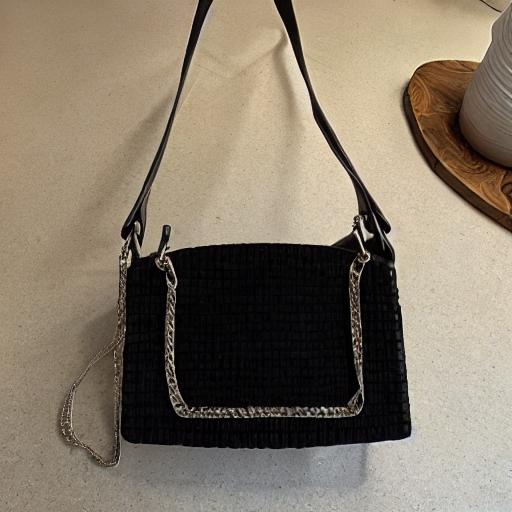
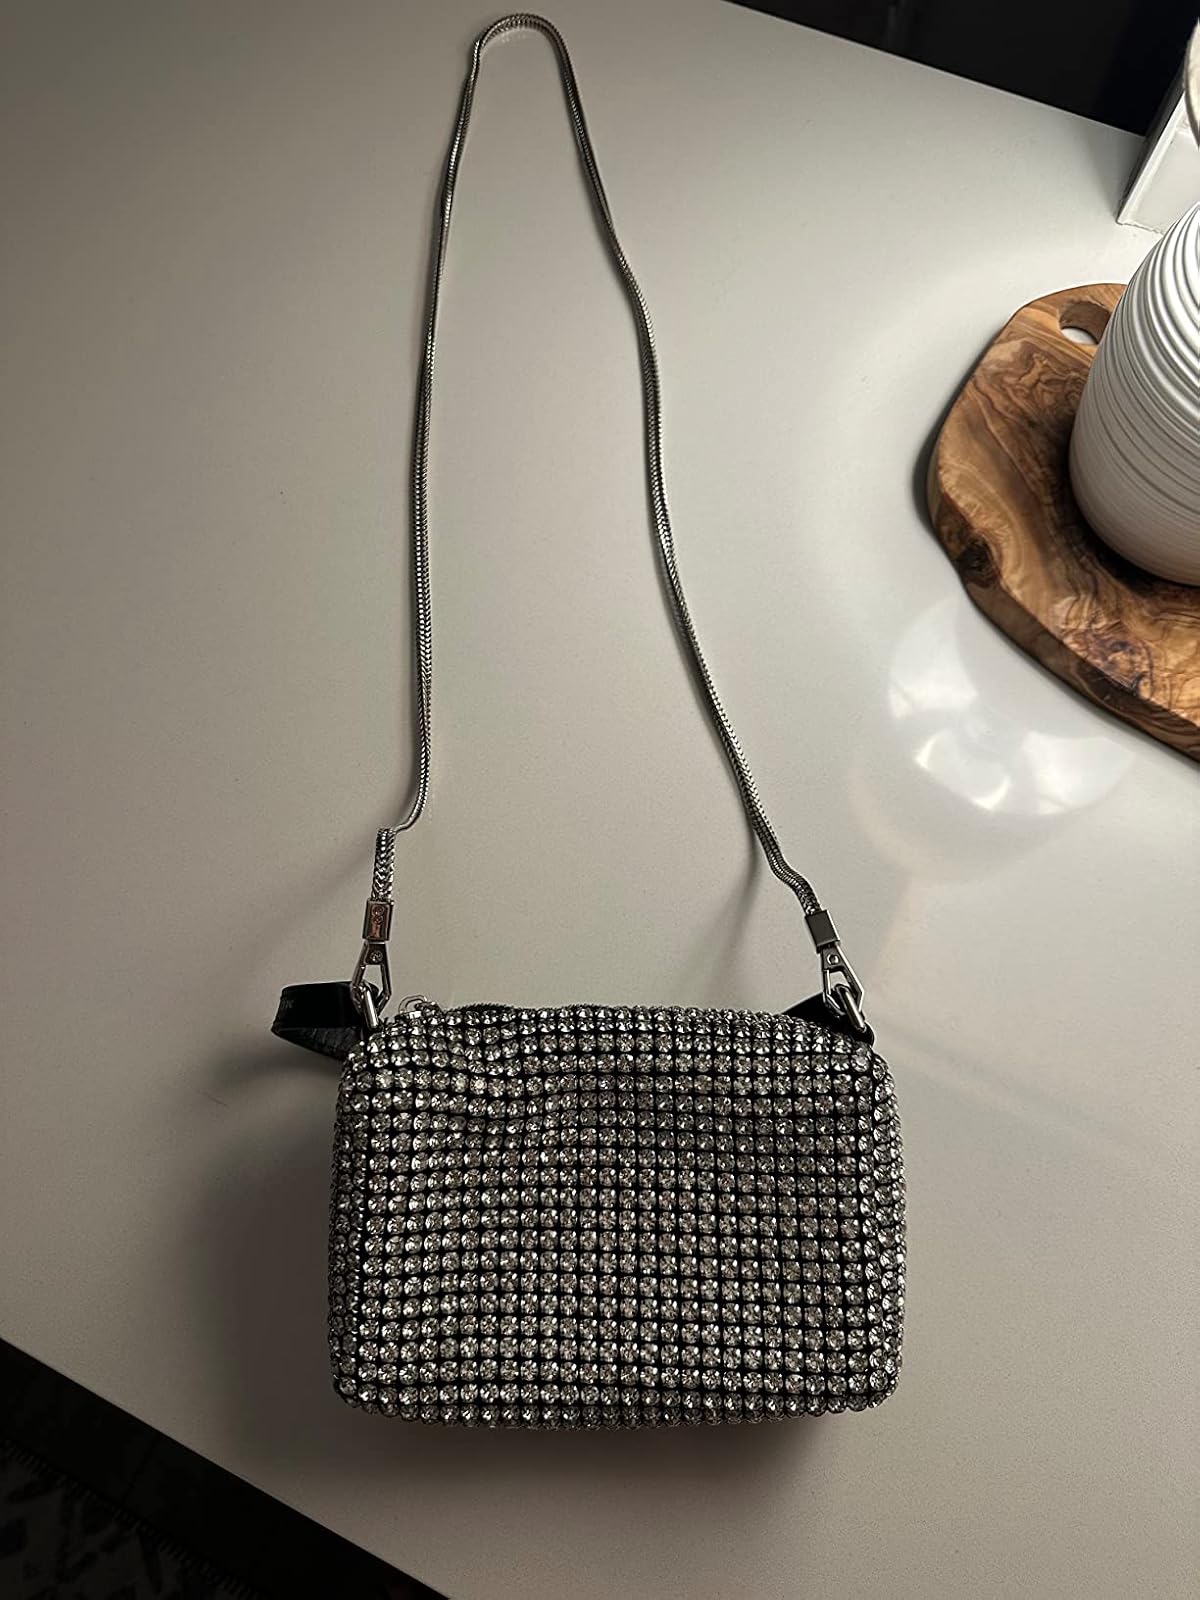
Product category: accessories_handbag
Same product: no